Abortion in California

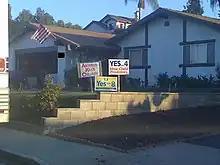

The Society for Human Abortion was founded in 1963 in San Francisco. They sought to challenge laws around abortion by openly providing contraceptive and abortion services.